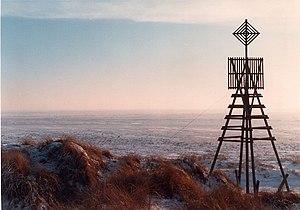
Cet article est une liste des vingt parcs nationaux des Pays-Bas, gérés par les provinces.